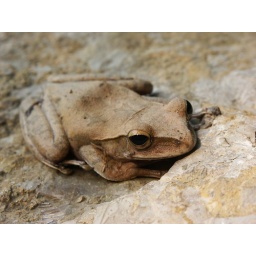
Found a frog in the water dispenser. I placed it outside where it merged with the brown rock.